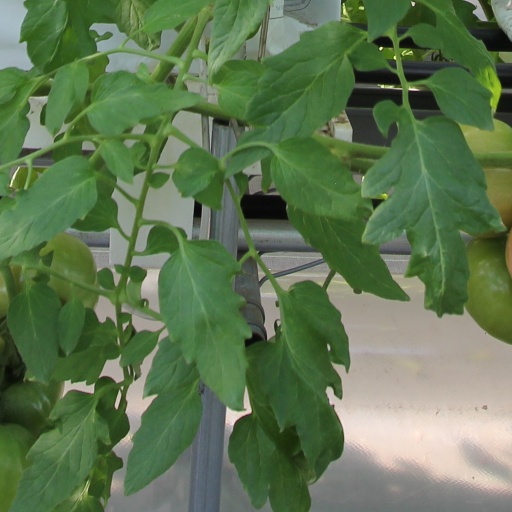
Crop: tomato